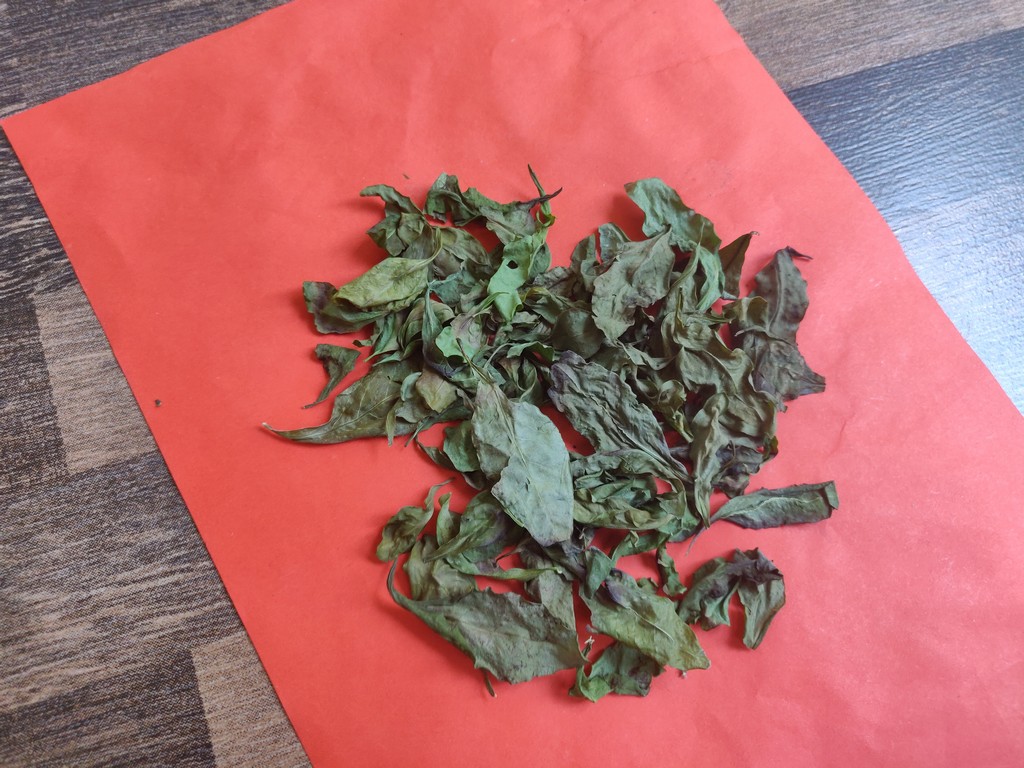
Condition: Dried
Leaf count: multiple
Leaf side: unknown